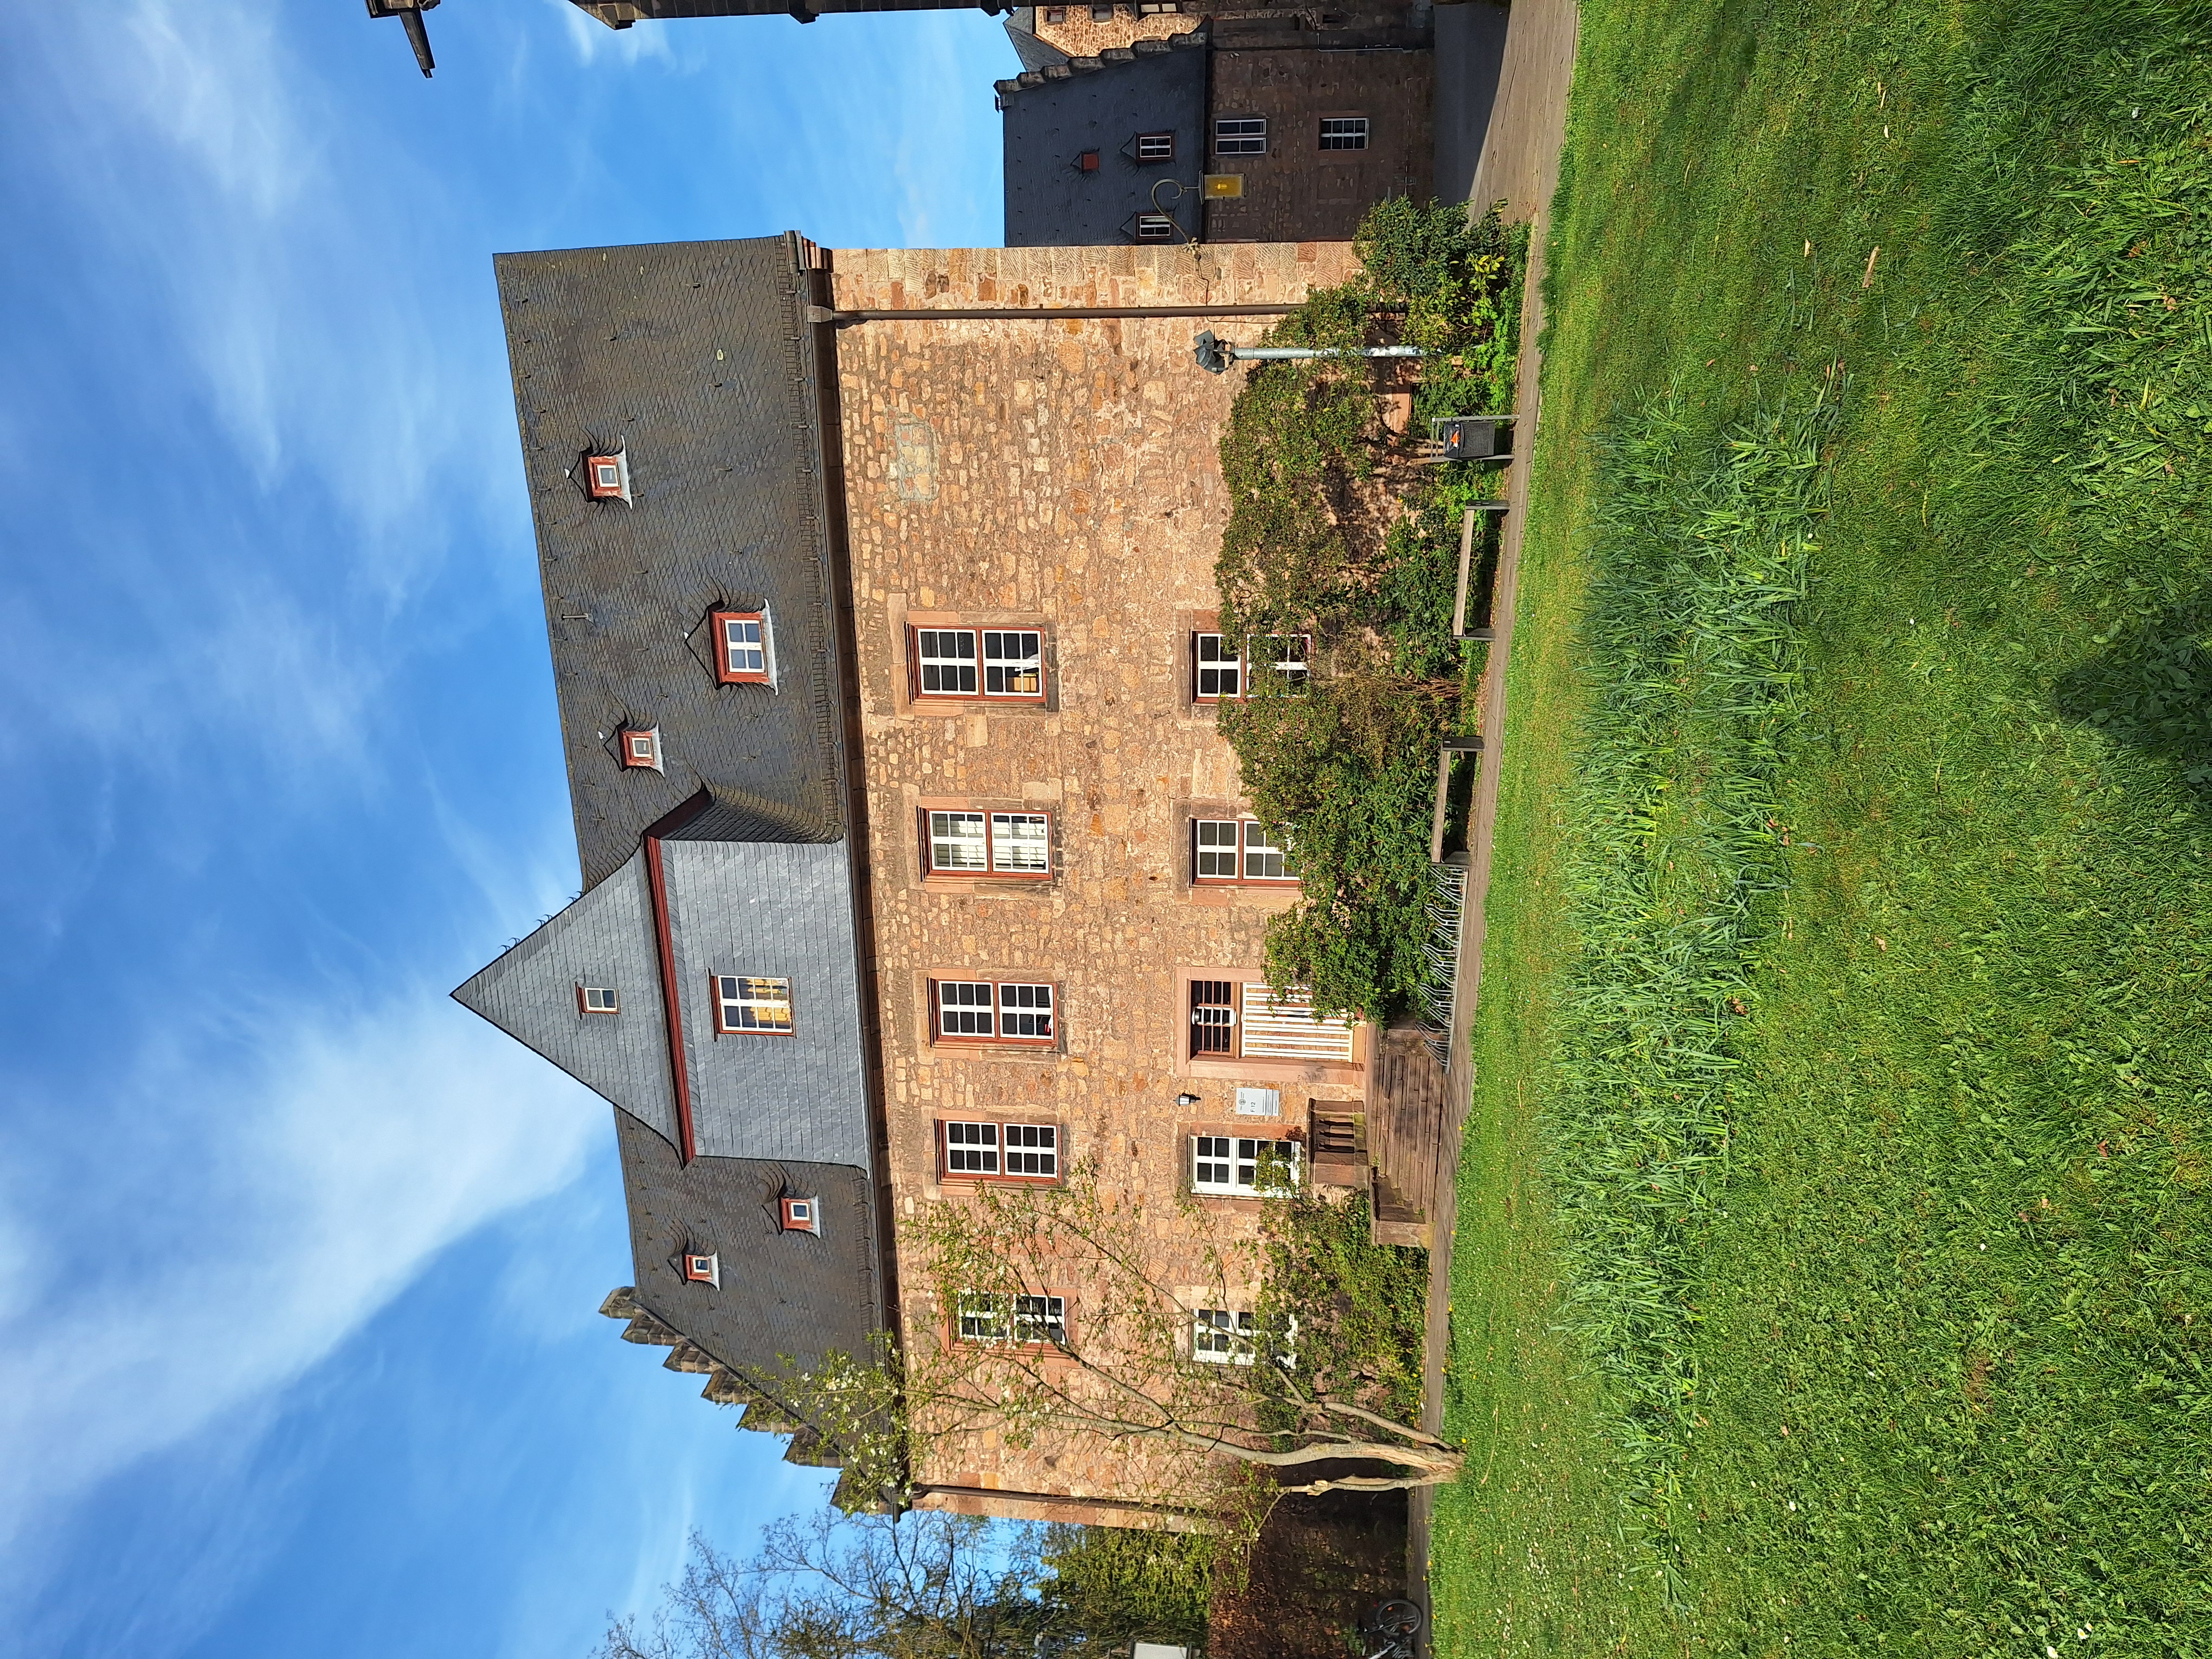
Building: Deutschhausstraße 10, Deutches Haus, Fachbereich Geographie